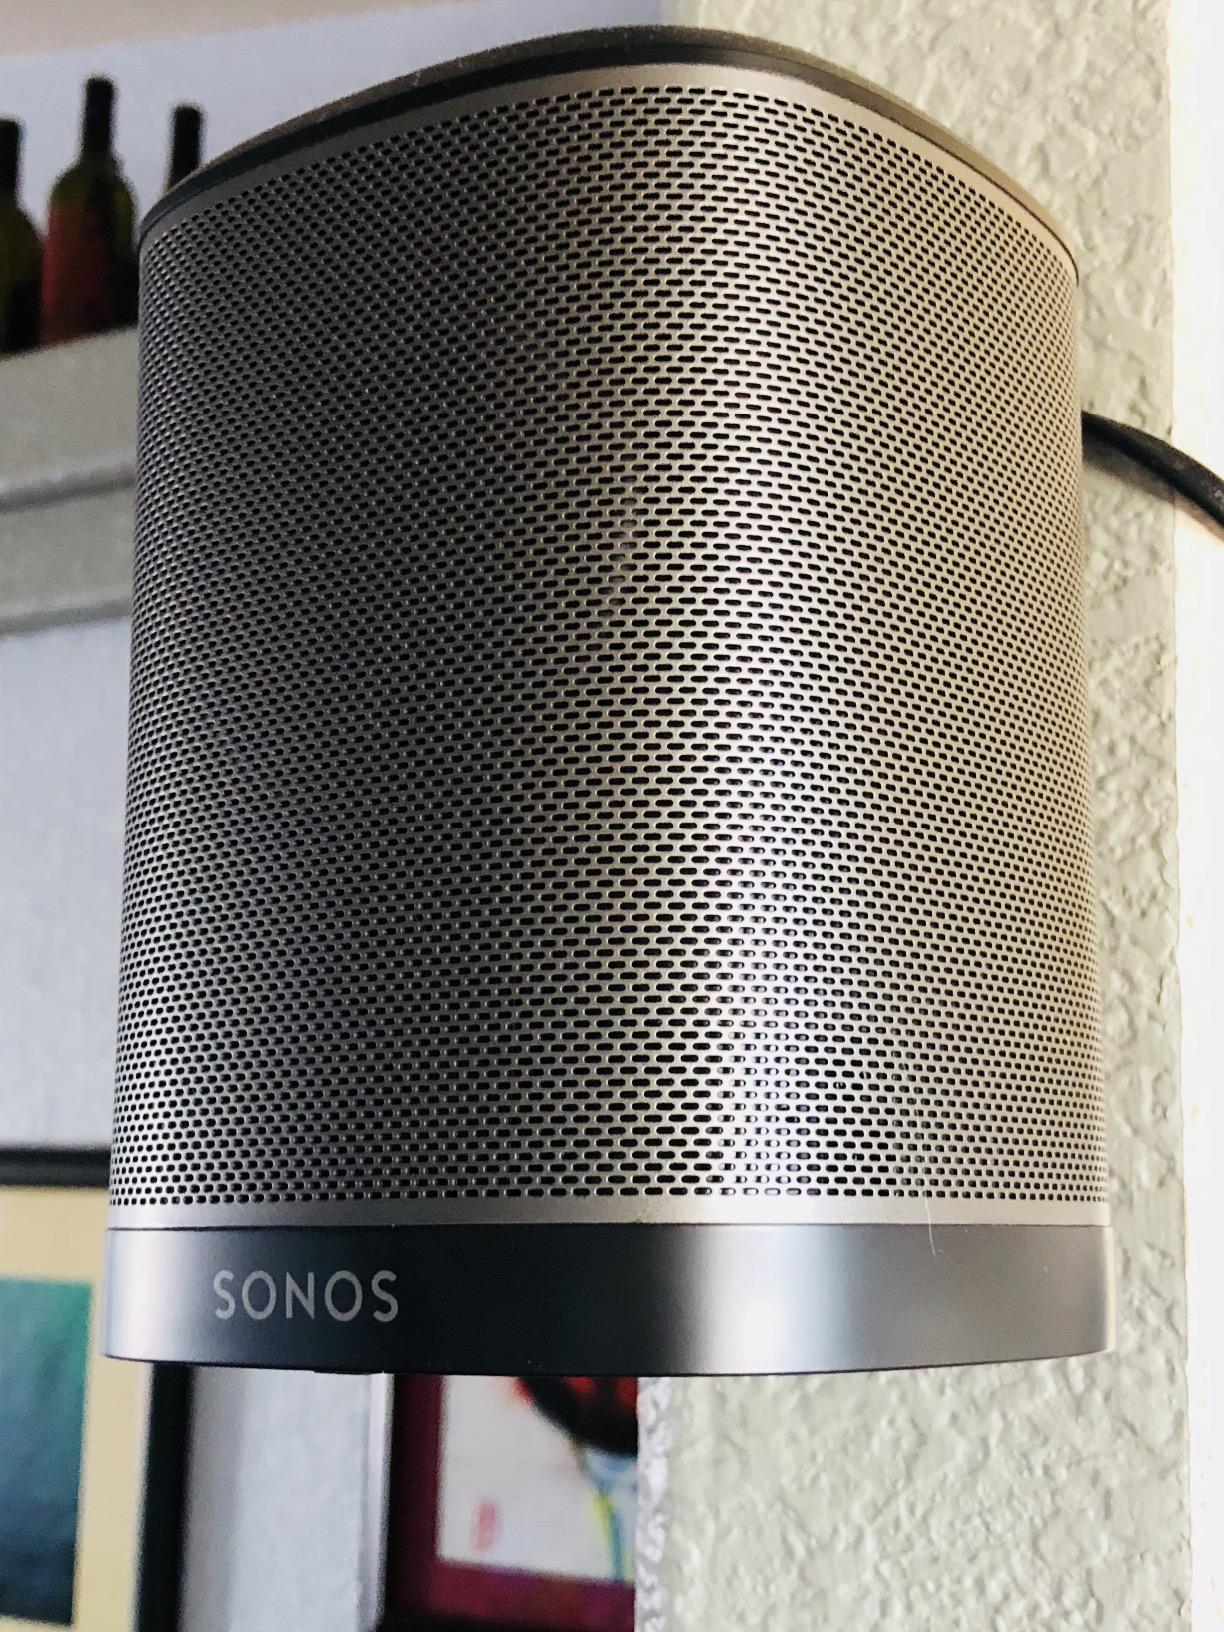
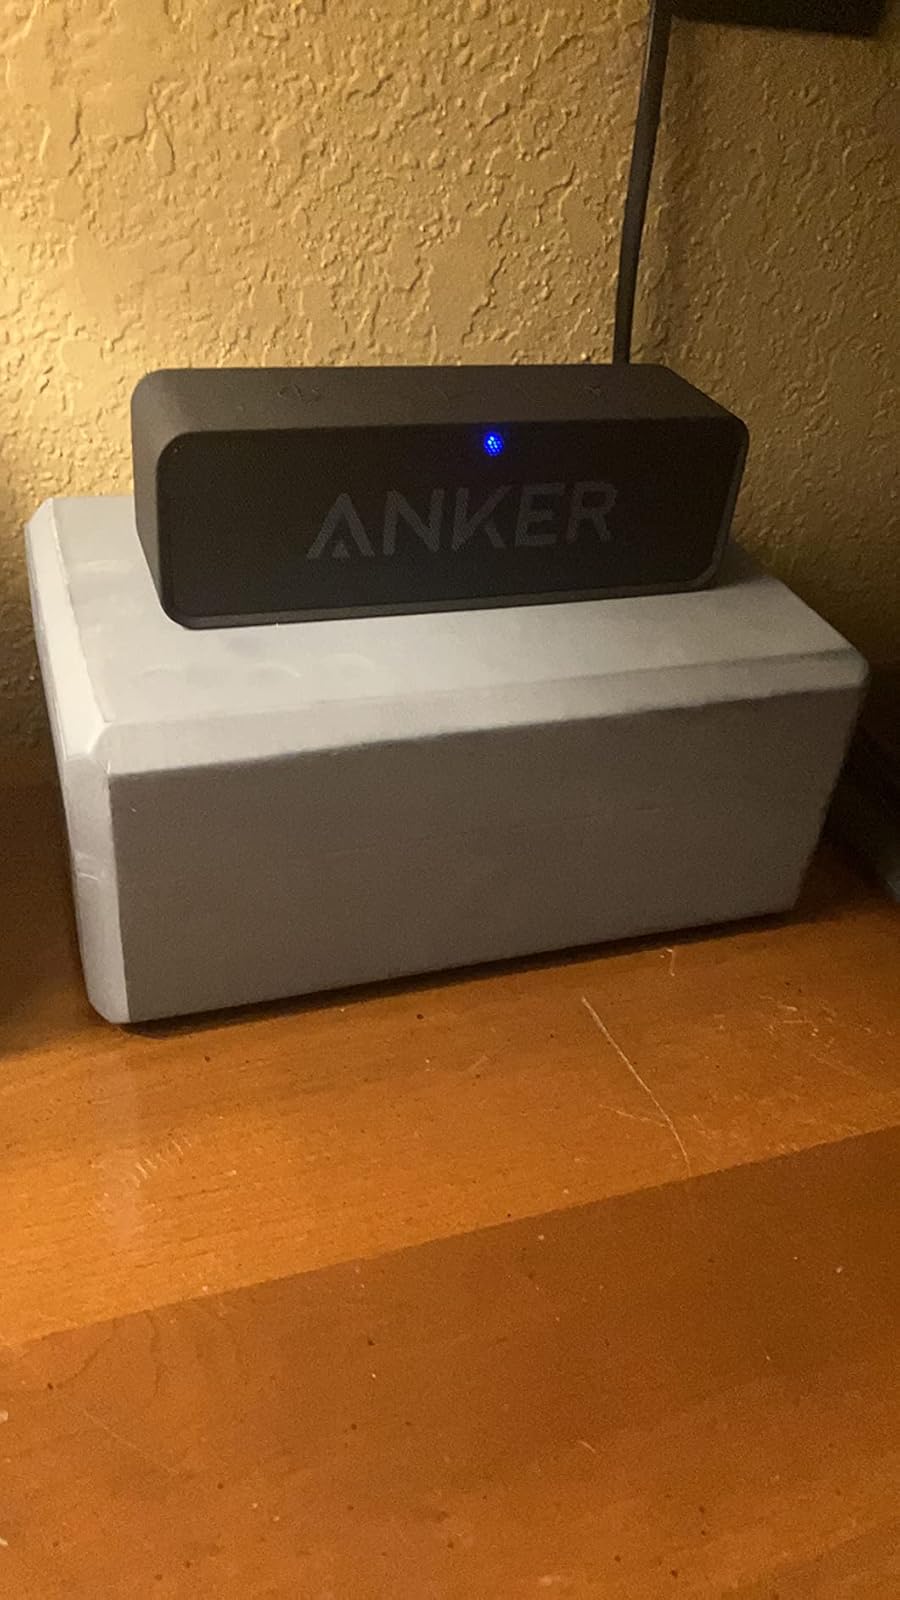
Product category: speaker
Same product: no